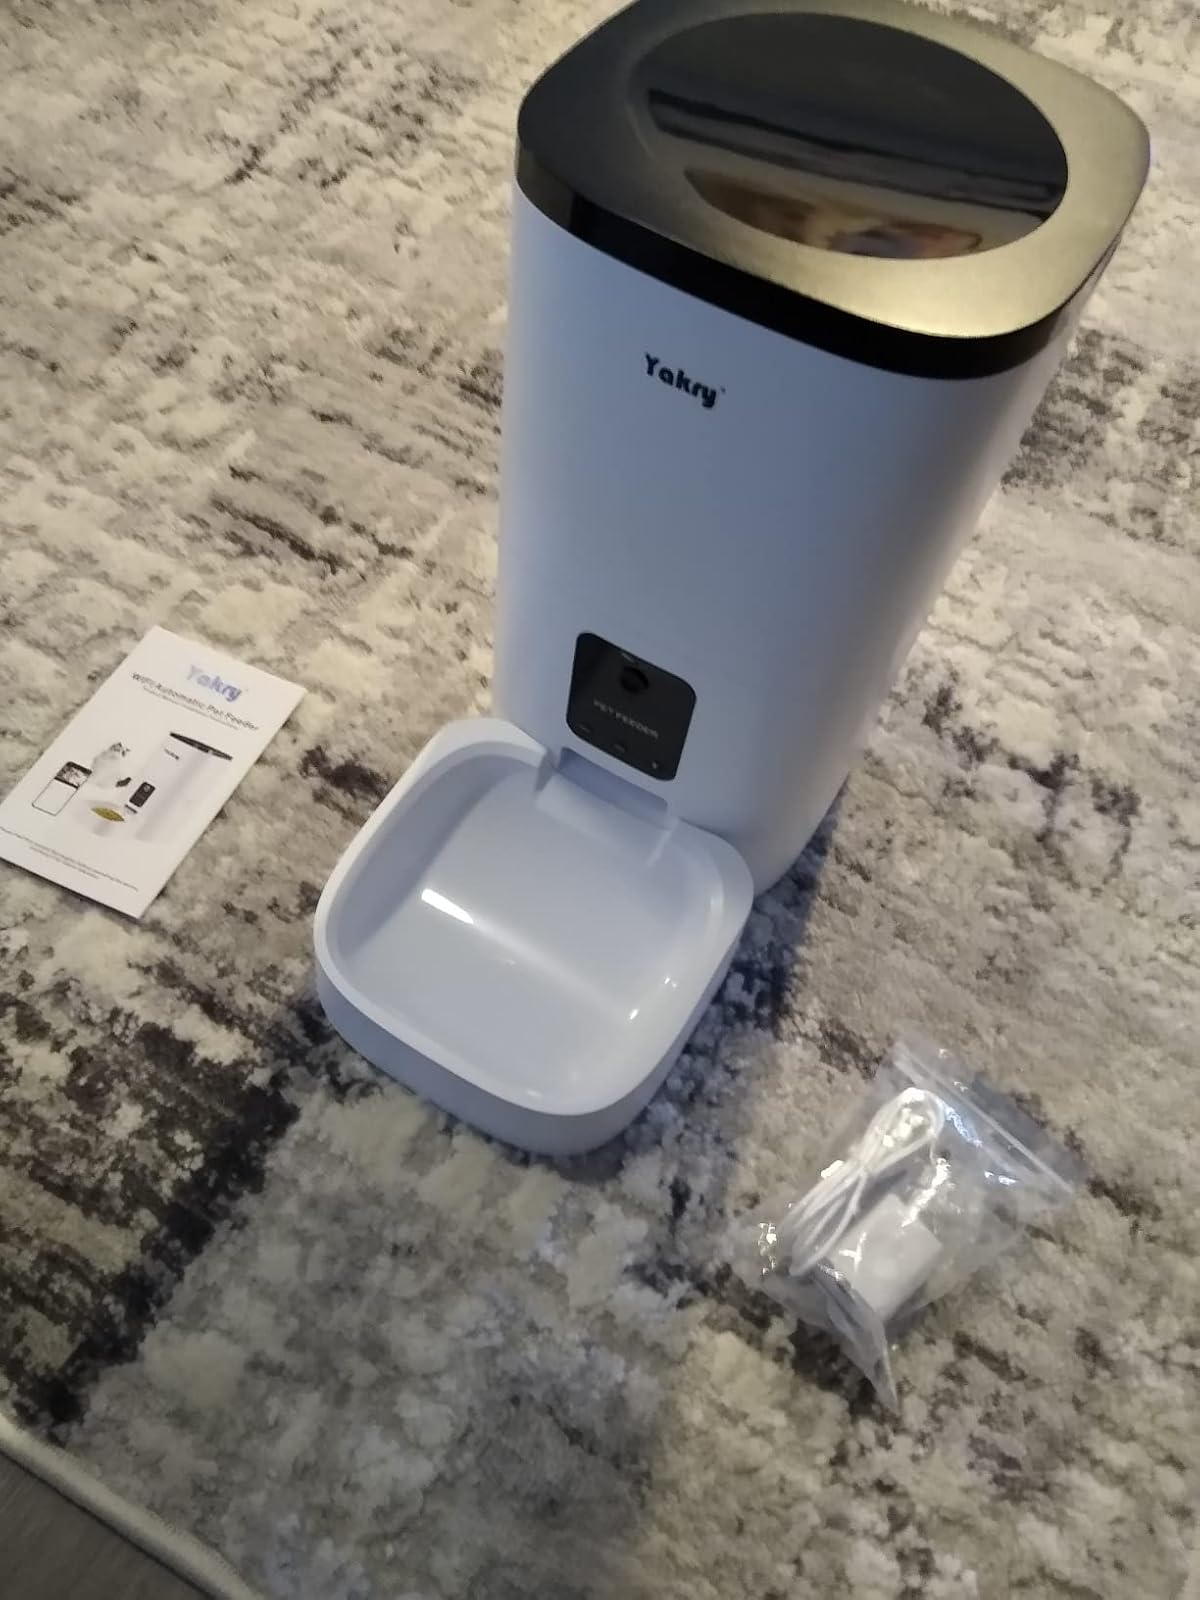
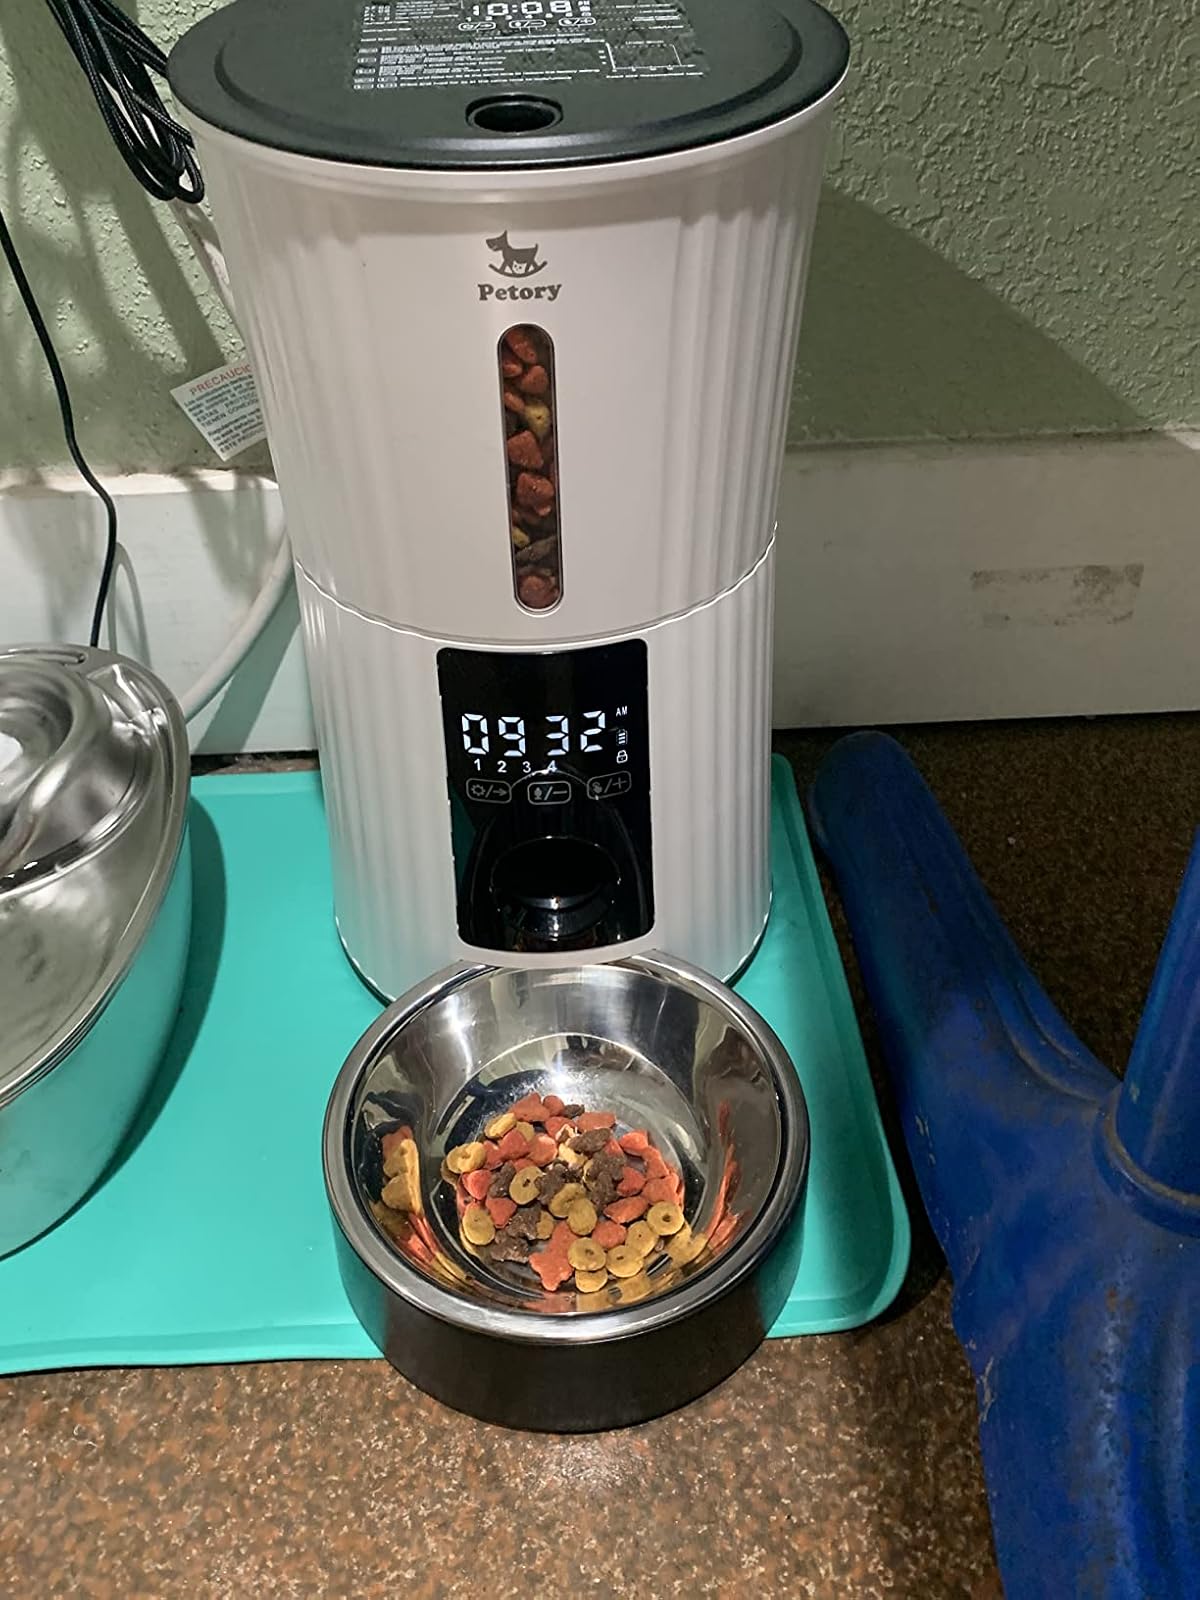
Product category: items_feeder
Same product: no